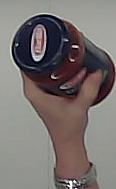
Product: barilla_pomodoro